War against the Islamic State

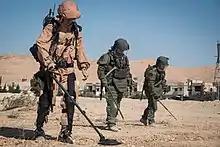
Russian sappers in Palmyra, Syria during the 2017 Eastern Homs offensive against the Islamic State.

Since the authorization of airstrikes in Iraq, Prime Minister David Cameron had made persistent calls for airstrikes in Syria; however, he affirmed that no airstrikes would take place until after a vote in Parliament. On 2 December 2015, following the November 2015 Paris attacks and United Nations Security Council Resolution 2249, David Cameron opened a ten-hour debate in Parliament on Syrian airstrikes, which ended with a final vote. 397 MPs voted in favour of airstrikes, whilst 223 voted against. Airstrikes commenced two hours after the vote, taking place in eastern Syria against the ISIL-held Oman oilfield. Defence Secretary Michael Fallon also subsequently announced that the UK's "strike force" based in Cyprus would double, with the addition of six Eurofighter Typhoons and two Tornado GR4s.